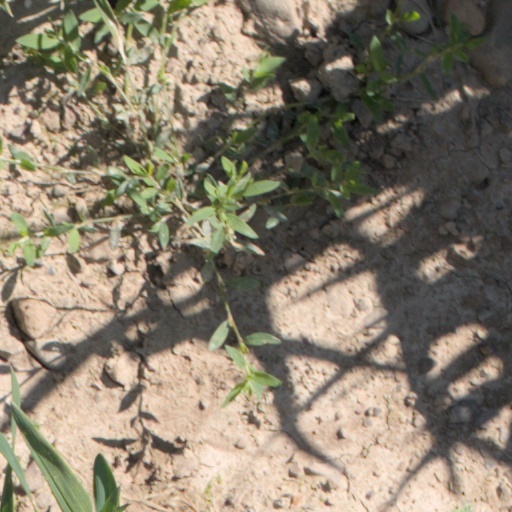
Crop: wheat